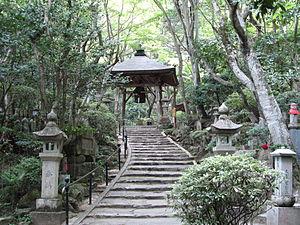
Beffroi (shoro) du temple.